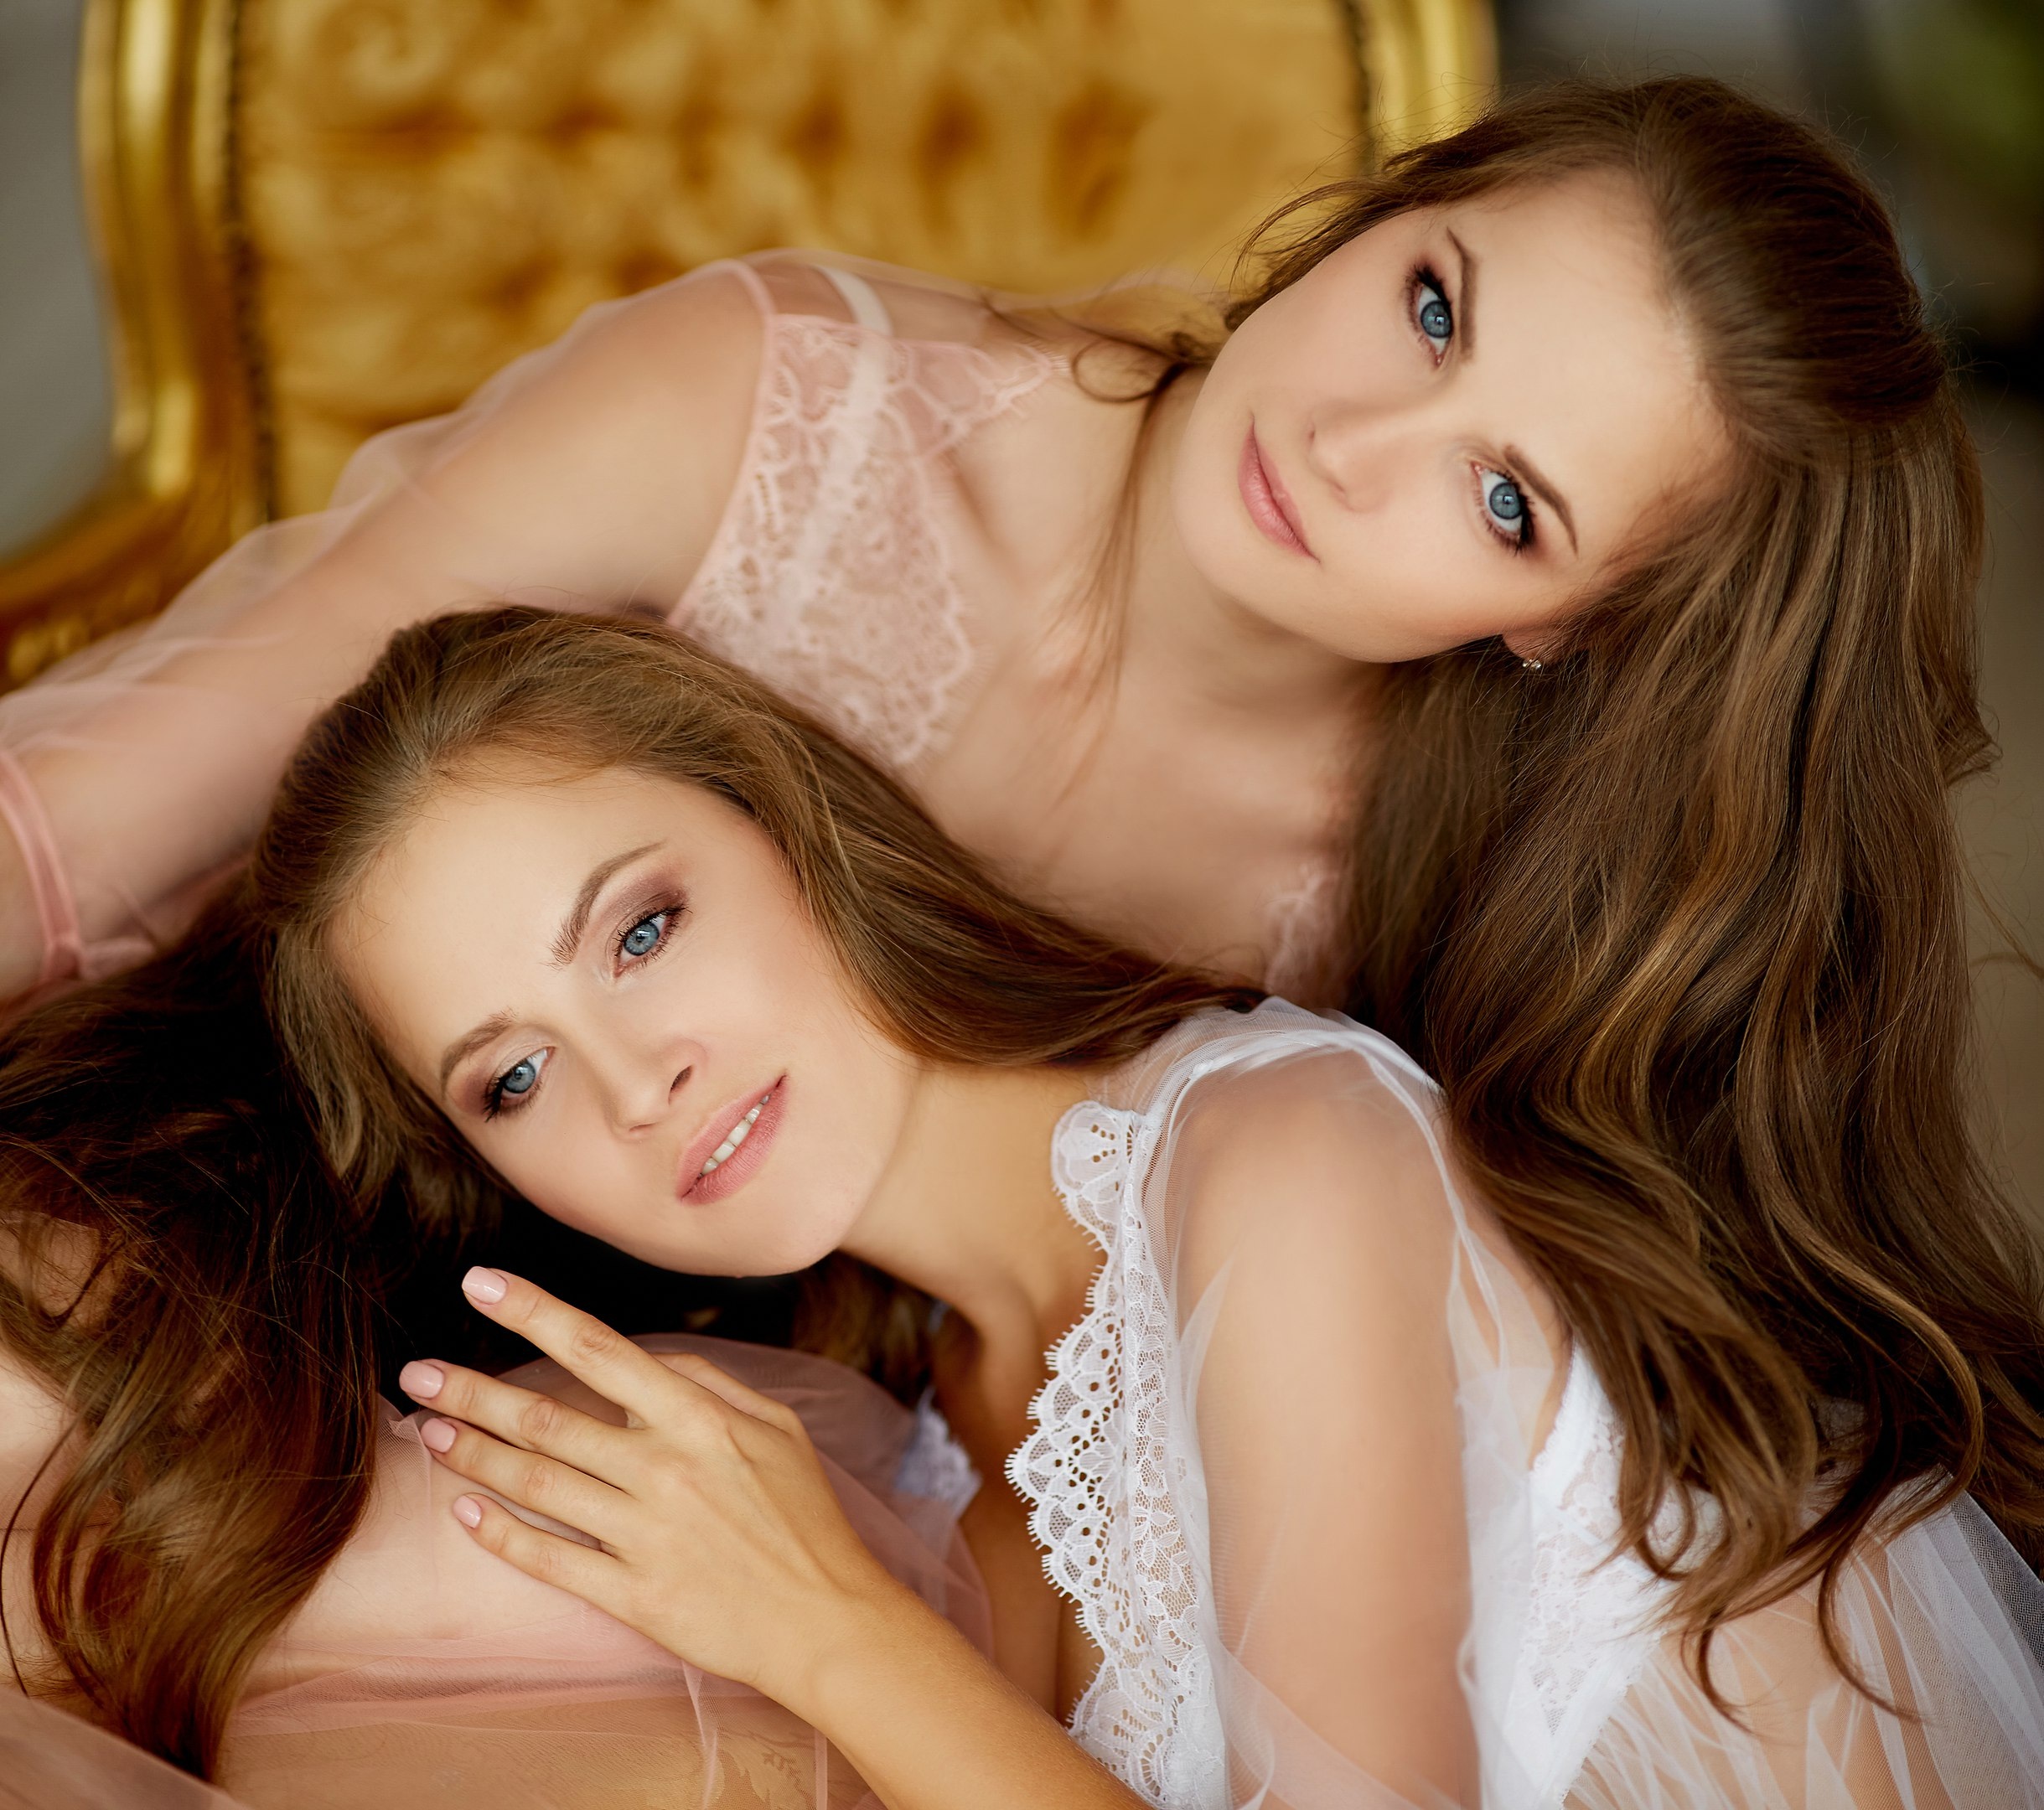
person, girl, hair, photography, portrait, model, romance, long hair, lingerie, girls, photograph, skin, beauty, sexy, twins, interaction, blue eyes, photo shoot, brown hair, portrait photography, undergarment, supermodel, nightgown